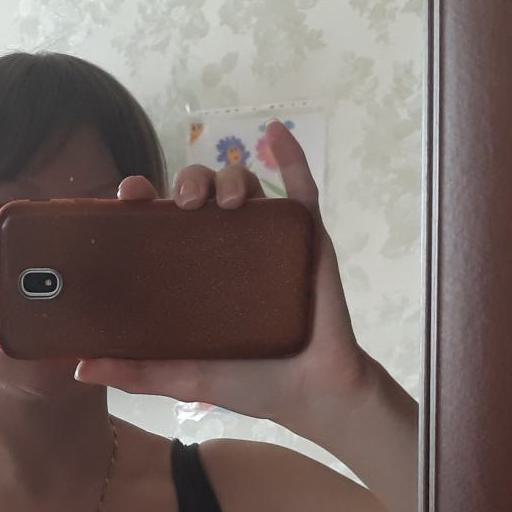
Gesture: no_gesture